Beanblossom Creek

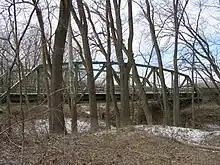
P1290073 Bloomington Pony Truss

Beanblossom Creek was named for a pioneer named Beanblossom, who almost drowned when swimming across the swollen creek.